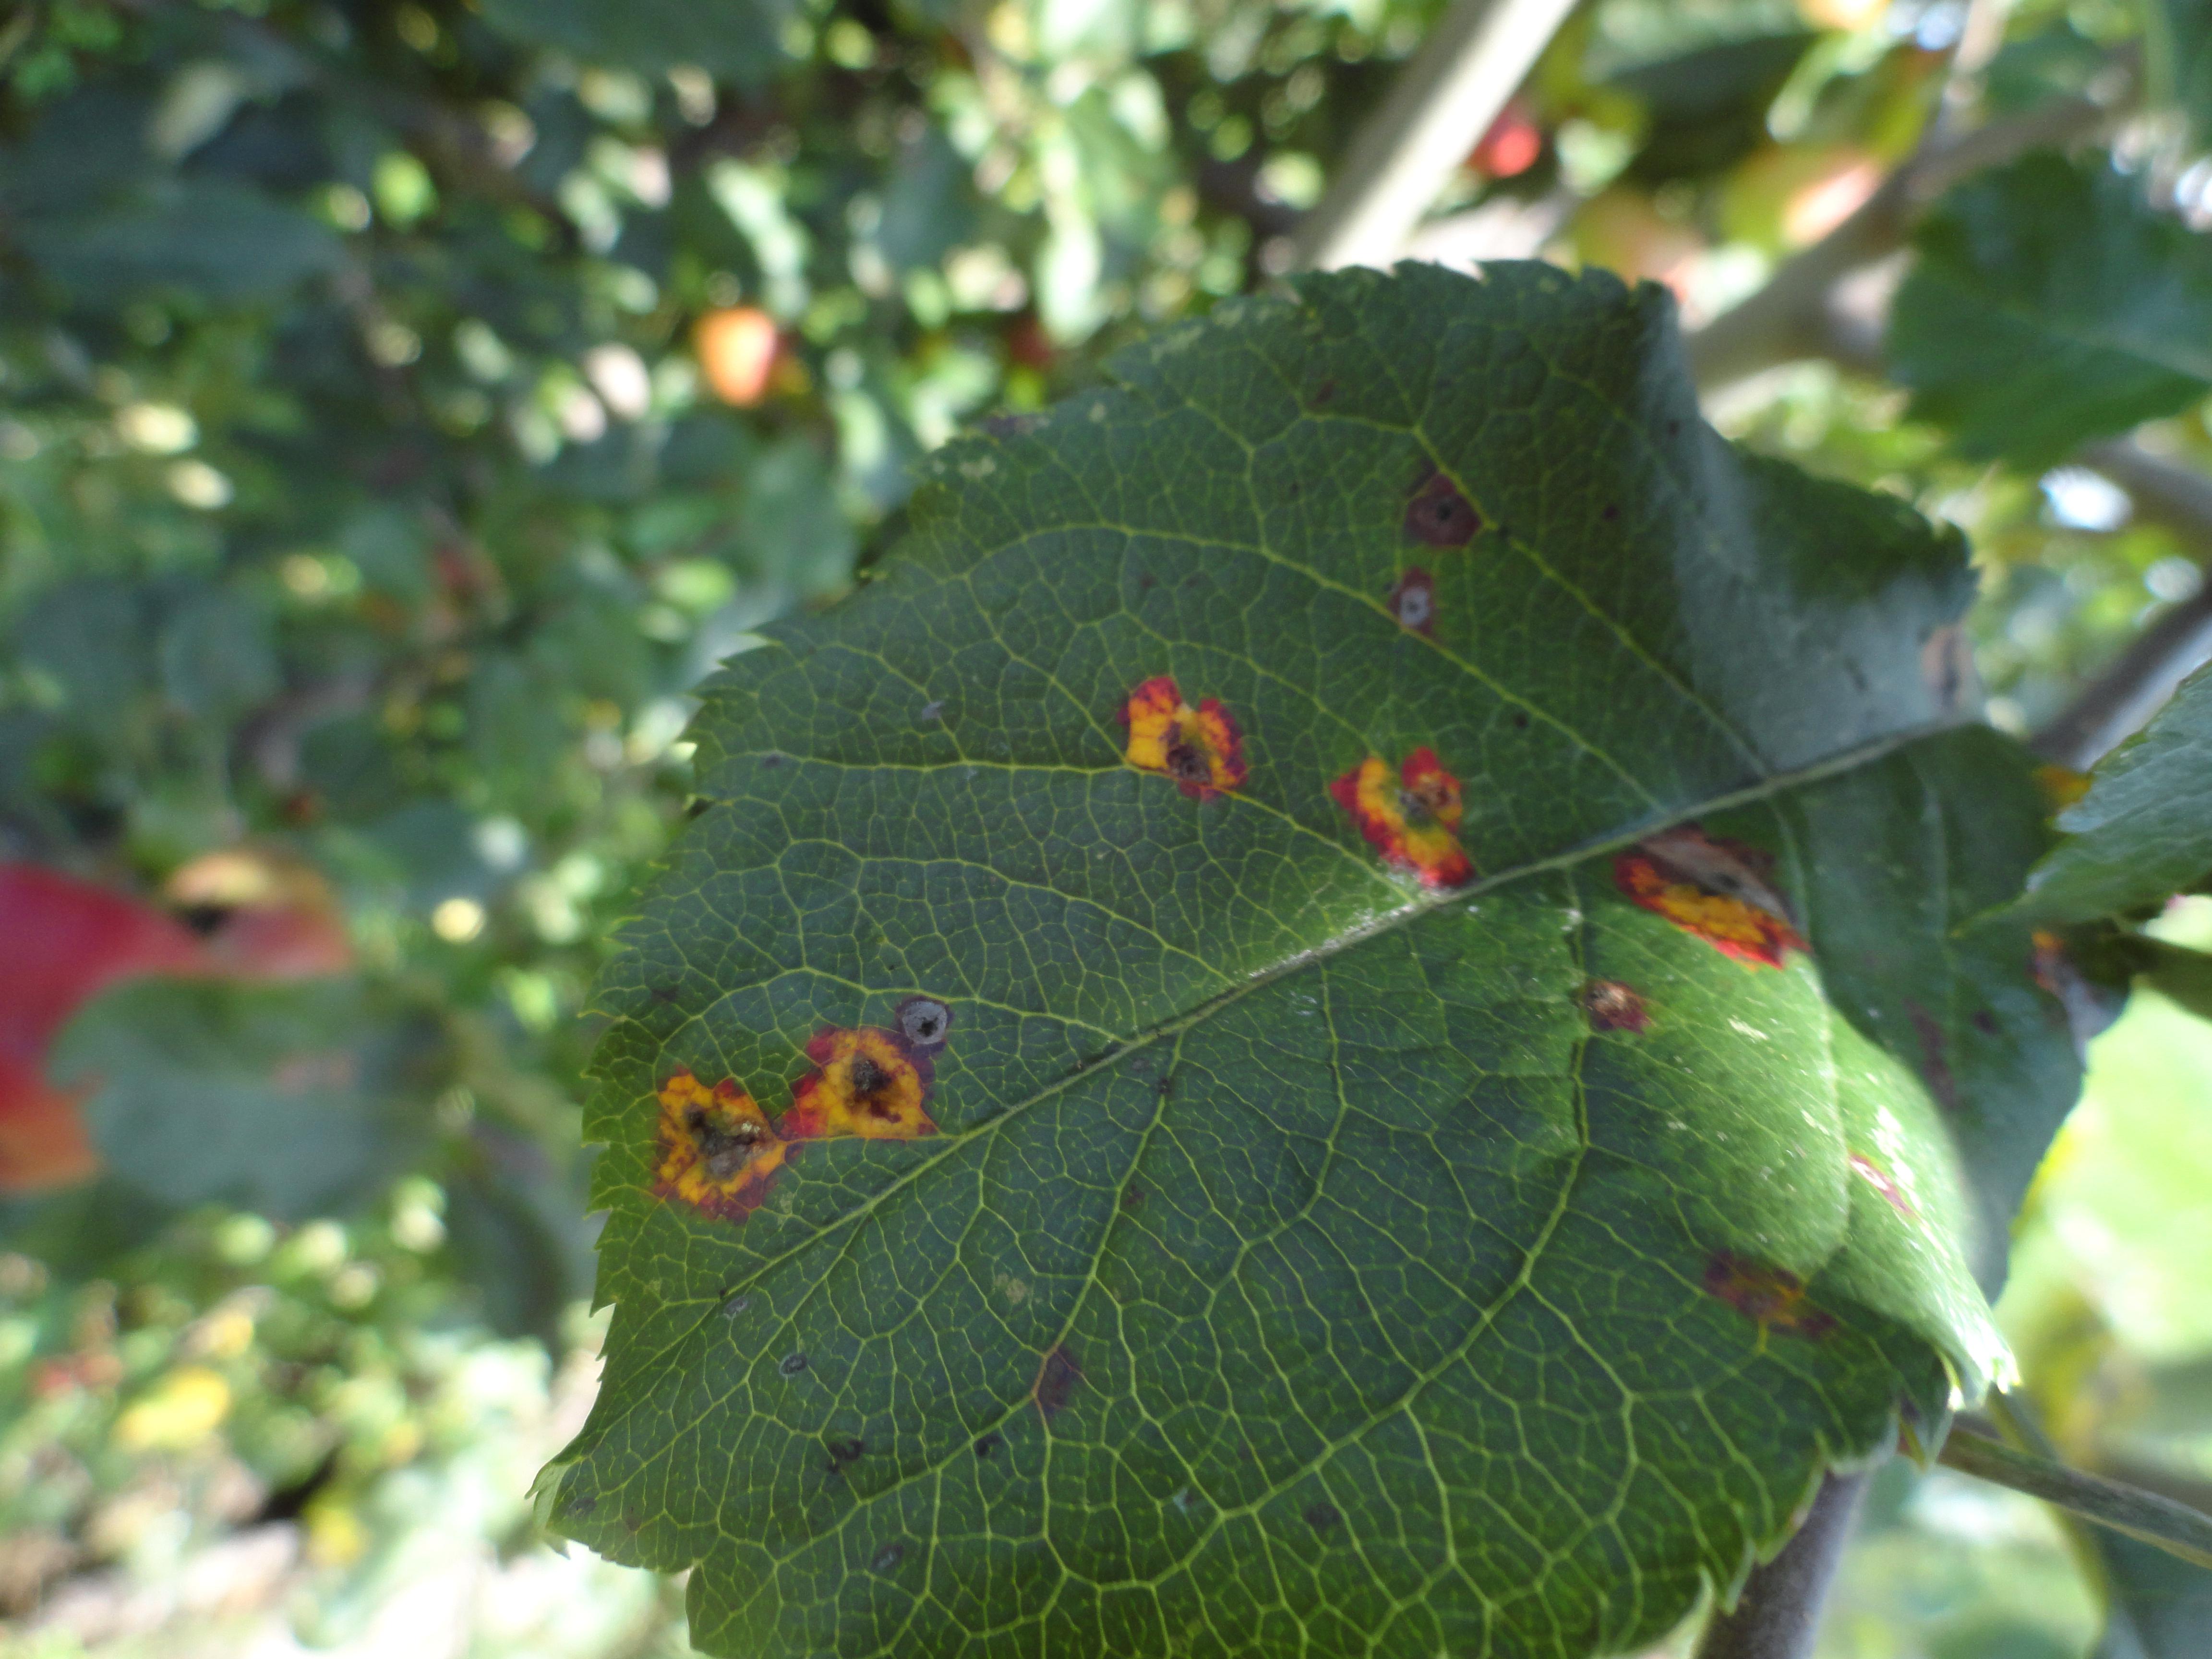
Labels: rust